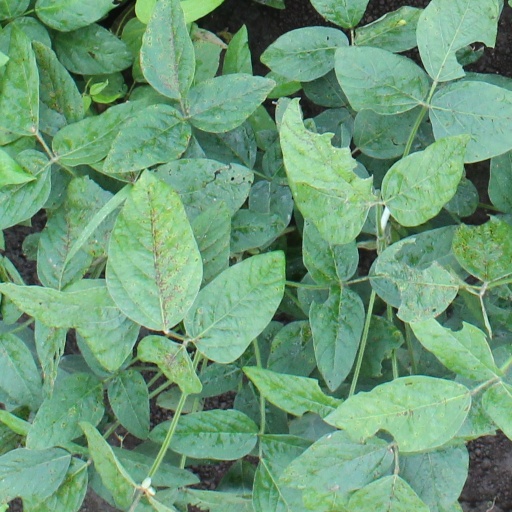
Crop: soybean